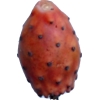
Label: cactus_fruit_red